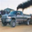
Label: pickup_truck